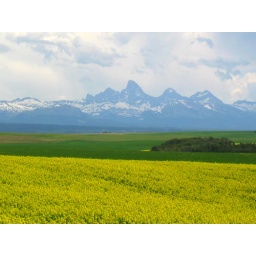
Picture of the Grand Tetons from the Idaho side over a yellow field of canola